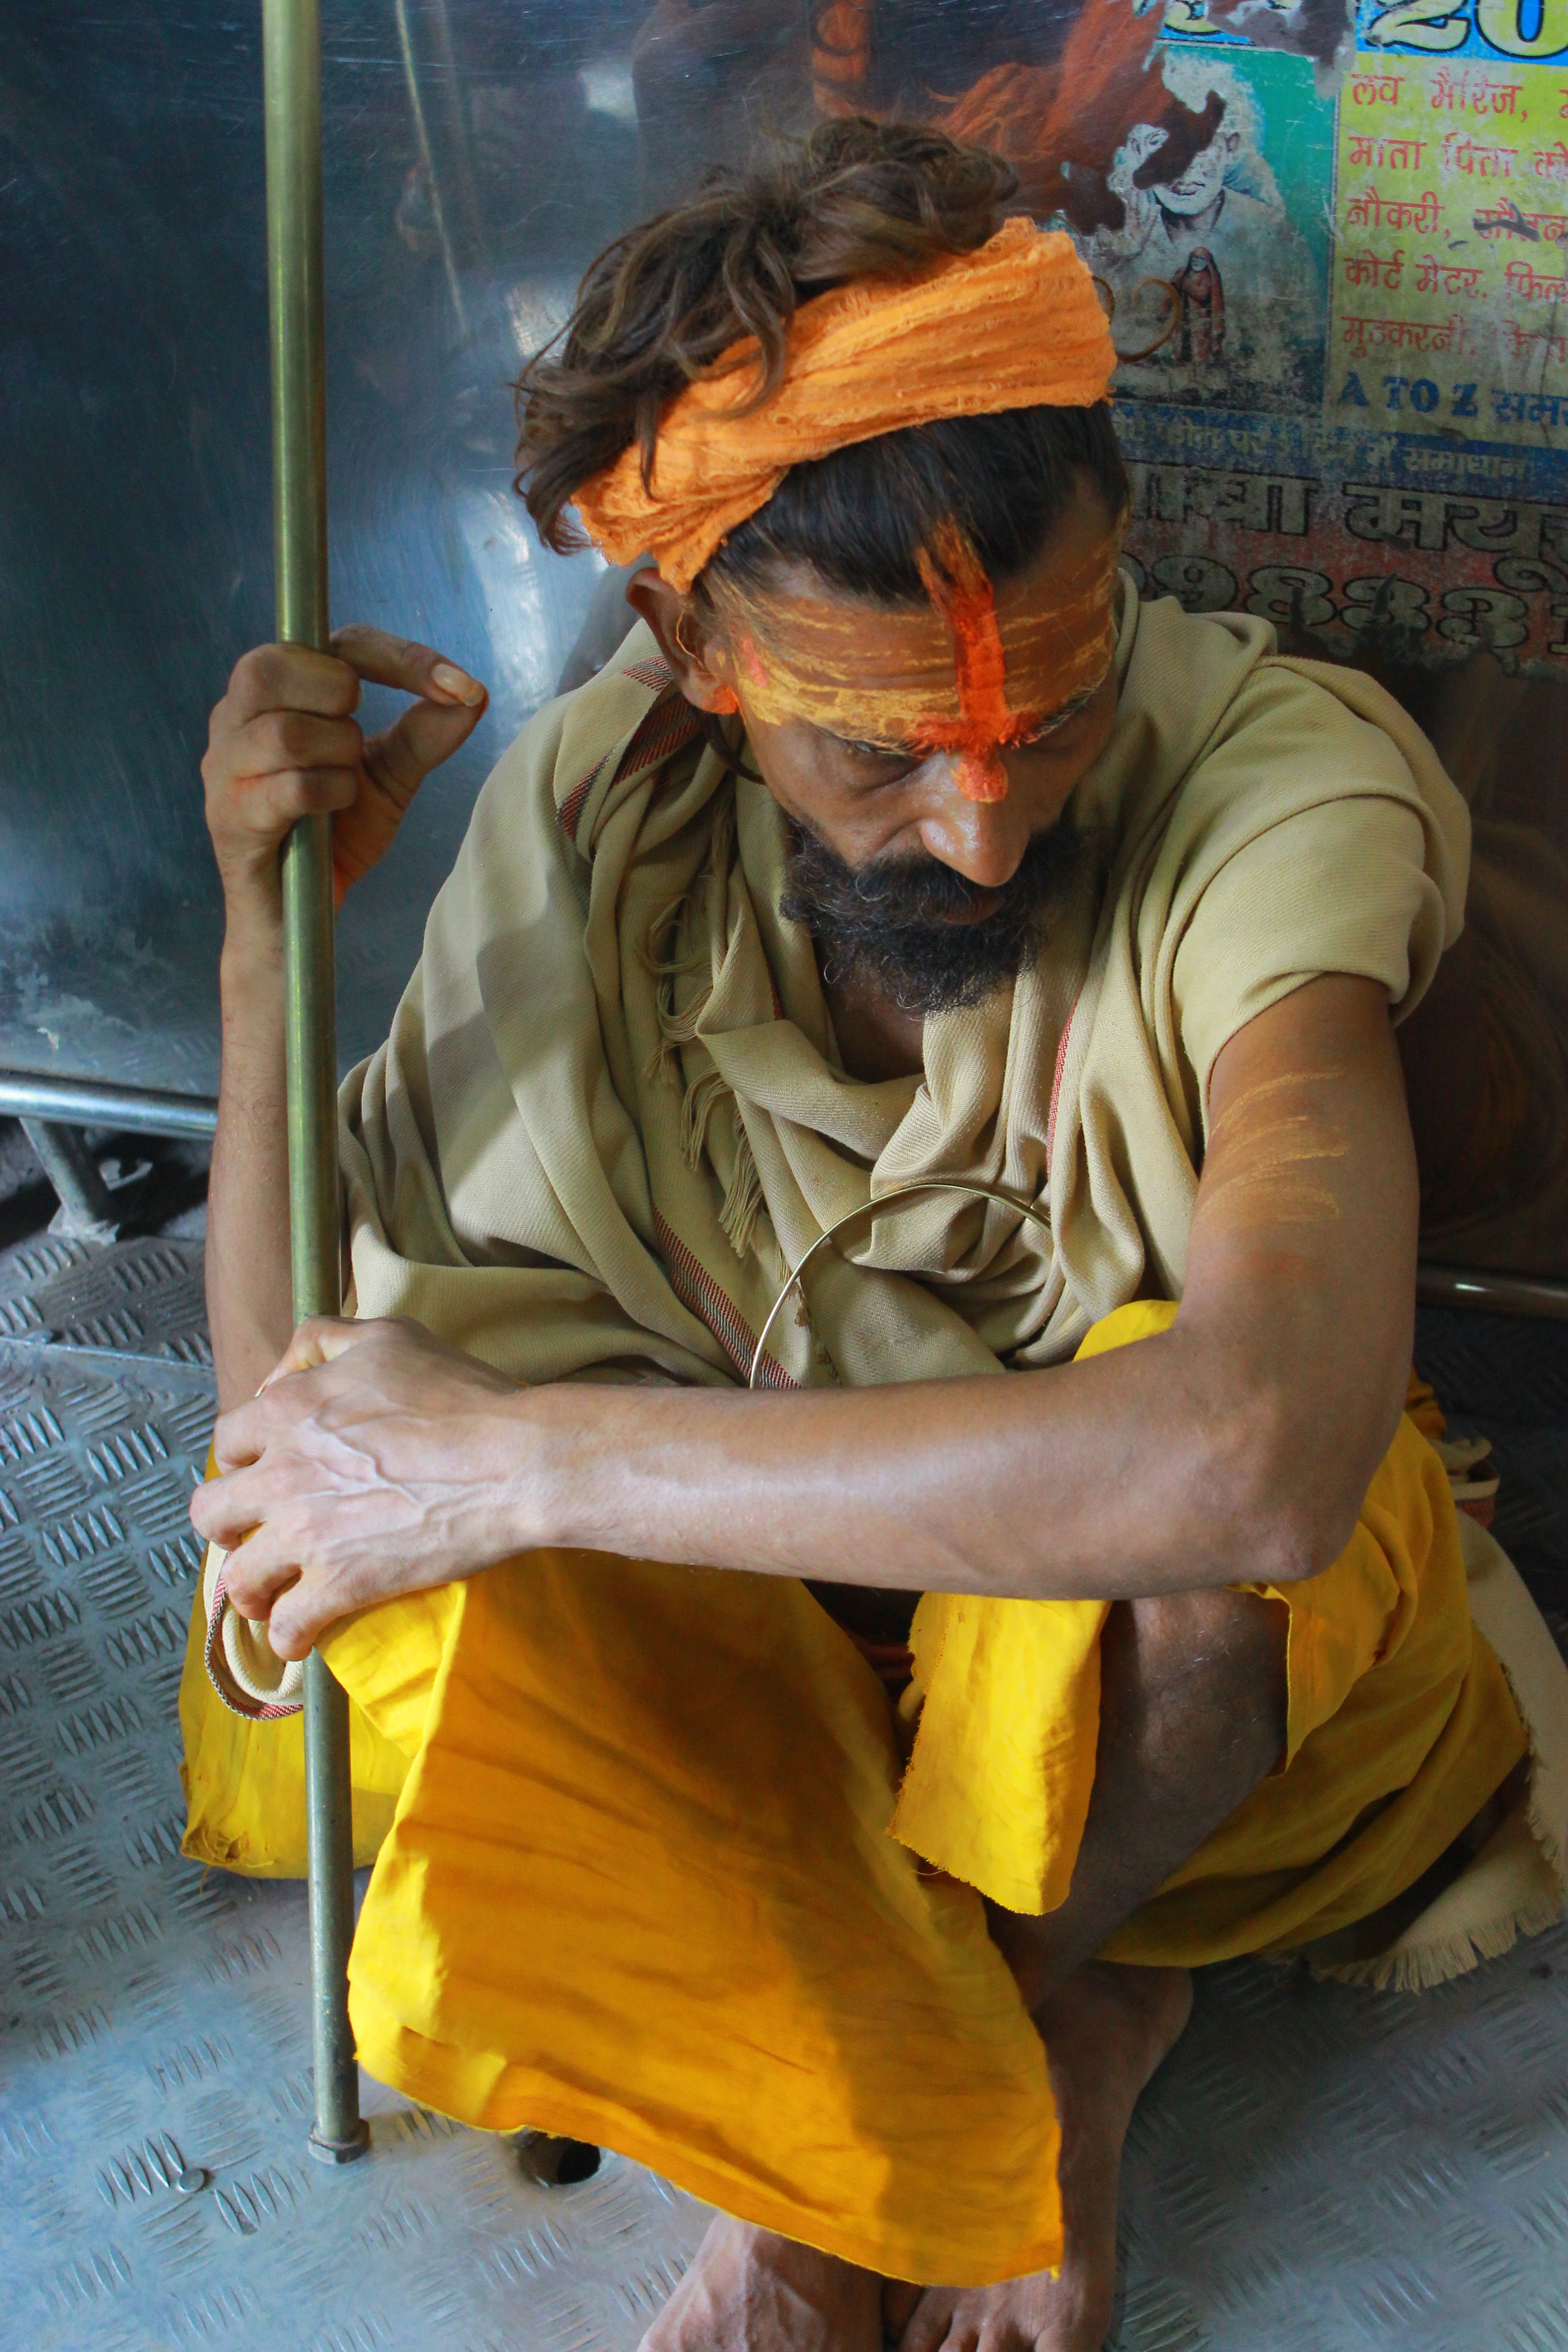
man, person, people, male, asian, statue, monk, religion, asia, beard, sculpture, religious, art, temple, prayer, culture, holy, india, carving, guru, indian, traditional, pilgrimage, stick, spirituality, hinduism, ethnicity, sadhu, yogi, holy man